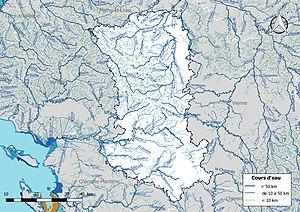
Réseau hydrographique du département des Deux-Sèvres (France).
Le réseau hydrographique des Deux-Sèvres est l'ensemble des éléments naturels ou artificiels, drainant le territoire du département de la Deux-Sèvres. Il regroupe ainsi des cours d'eau ou canaux situés entièrement ou partiellement dans les Deux-Sèvres.
La liste des cours d'eau des Deux-Sèvres présente les principaux cours d'eau traversant pour tout ou partie le territoire du département français des Deux-Sèvres dans la région Nouvelle-Aquitaine. Plus de 1 300 cours d'eau sont recensés en 2014 dans le référentiel national BD Carthage sur le territoire départemental, dont 70 cours d'eau naturels et un canal de longueur supérieure à 10 km, correspondant à un linaire de plus de 2 500 km.